Frederick J. Horne

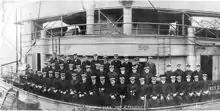
Horne as commanding officer of , September 1919 (front row, eighth from left).

As a lieutenant commander, Horne was assigned duty with the naval attaché in Tokyo, Japan, before serving as naval attaché himself from January 15, 1915, to March 15, 1919. He was awarded the Navy Cross for "distinguished service ... as Naval Attaché ... in which capacity he had remarkable success in establishing and maintaining friendly relations with the Japanese authorities in supplying valuable information to the Office of Naval Intelligence and to the Commander in Chief of the Asiatic Fleet ... [and] with the purchase and building of ships in Japan for the United States Government." He also became the first American naval officer to be decorated by the Japanese government, which awarded him the Order of the Sacred Treasure, Third Class, for "his splendid service as Naval Attaché." Upon returning to the United States, Horne reported to the Office of Naval Intelligence in Washington, D.C., for a month of special duty.